Leo Stern

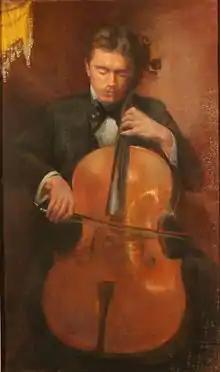
Drawing by Sophie Stern, 1895

Leo Stern (5 April 186210 September 1904) was an English cellist, best remembered for being the soloist in the premiere performance of Antonín Dvořák's Cello Concerto in B minor in London in 1896.